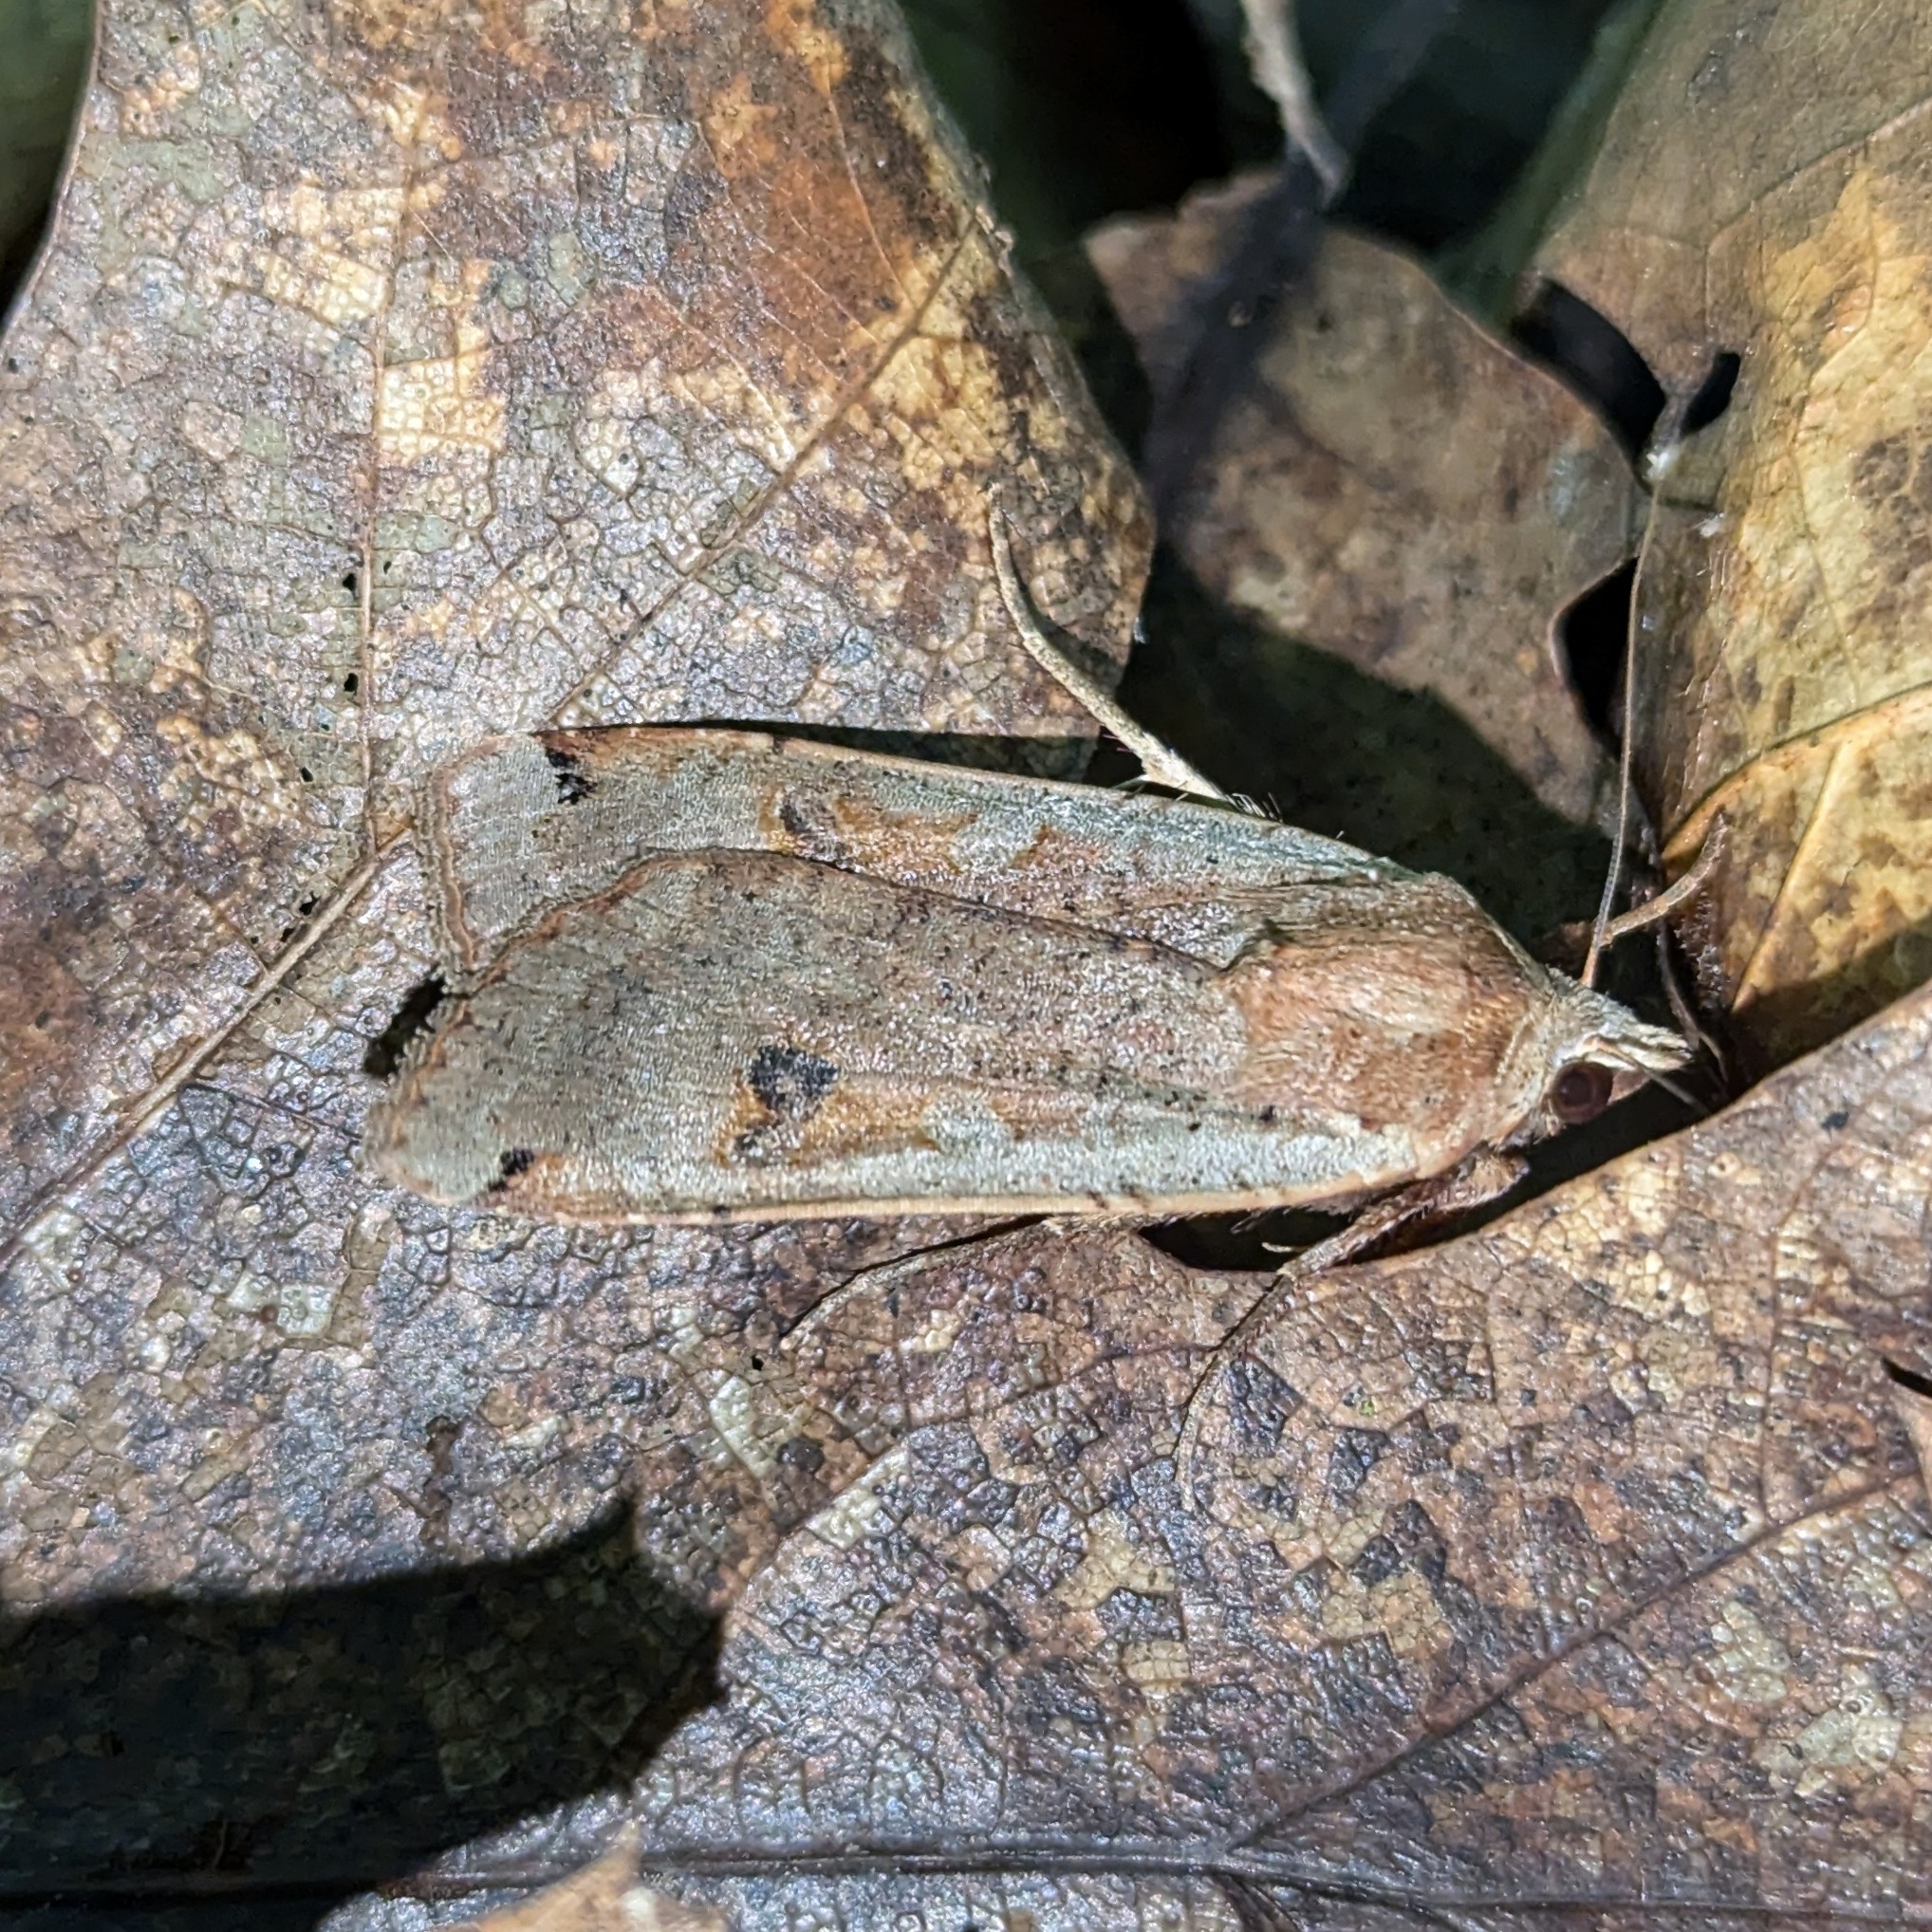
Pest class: cutworms